Tybesta

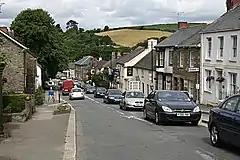
Grampound with Creed was part of the old manor of Tybesta

Tybesta (Tibesteu in the Domesday Book) was a manor located in Cornwall, England, UK. The manor of Tybesta was given by William the Conqueror to his half-brother Robert, Count of Mortain; before the conquest it was held by Ralph the Constable. Tybesta contained all of the parish of Creed; and parts of Probus and Cuby. It was a royal manor and the bailiwick of the hundred of Powder. In 1086 it contained 3 hides and there was land for 30 ploughs. There were 47 households, 40 acres of woodland, pasture 3 leagues long and one league wide, 14 cattle, 4 pigs and 160 sheep. Sections of an ancient castle are still visible and the location where an ancient well is located is probably the area which gave the name to the manor.